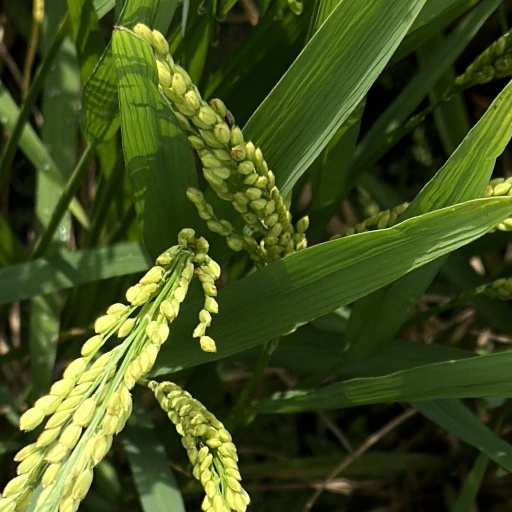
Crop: rice